Sound icon

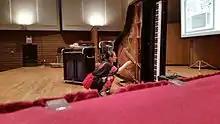
Composer Rica Narimoto experiments with the sound icon during the writing period at Iron Composer 2015.

The sound icon is played in several ways. The primary technique is to bow the strings, a tradition which dates back to instruments like the bowed clavier and the hurdy gurdy. Unlike those instruments, which rely on rosined wheels to stimulate the string, the sound icon is bowed by weaving material between the strings. Rădulescu is reported to have used a variety of materials to both bow and pluck the piano strings, including fishing line as well as gold coins.